Oxley, New South Wales

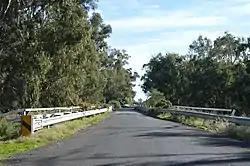
Bridge over the Lachlan River

In December 1866 it was reported that a petition was to be sent to Government "to place a sum of money on the estimates to build a bridge at a point of the Lachlan River, about eight miles above the government township of Oxley, which is opposite Mr. D'Archy's station". The report added that "there is a boat there at present, which is a great convenience to persons travelling".